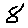
Label: 8